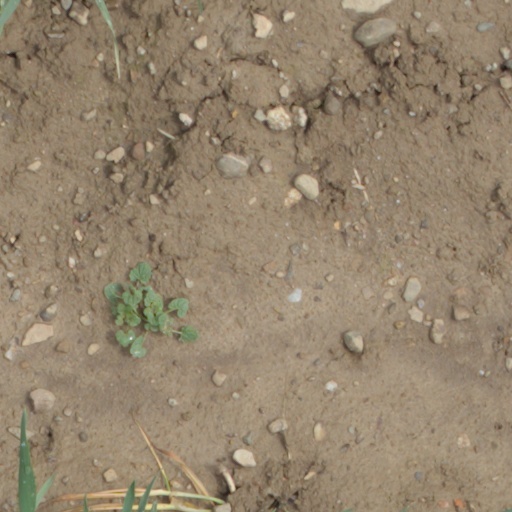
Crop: wheat